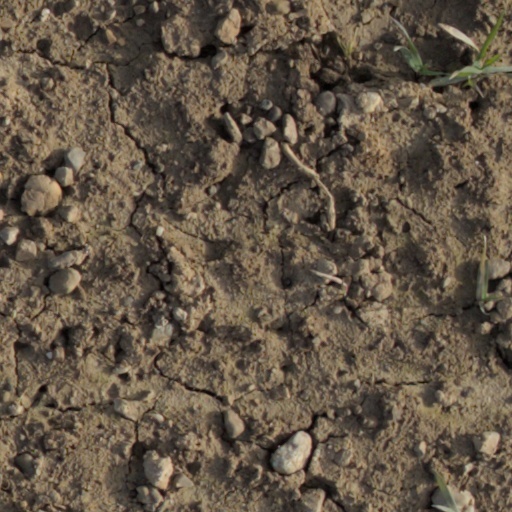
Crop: wheat